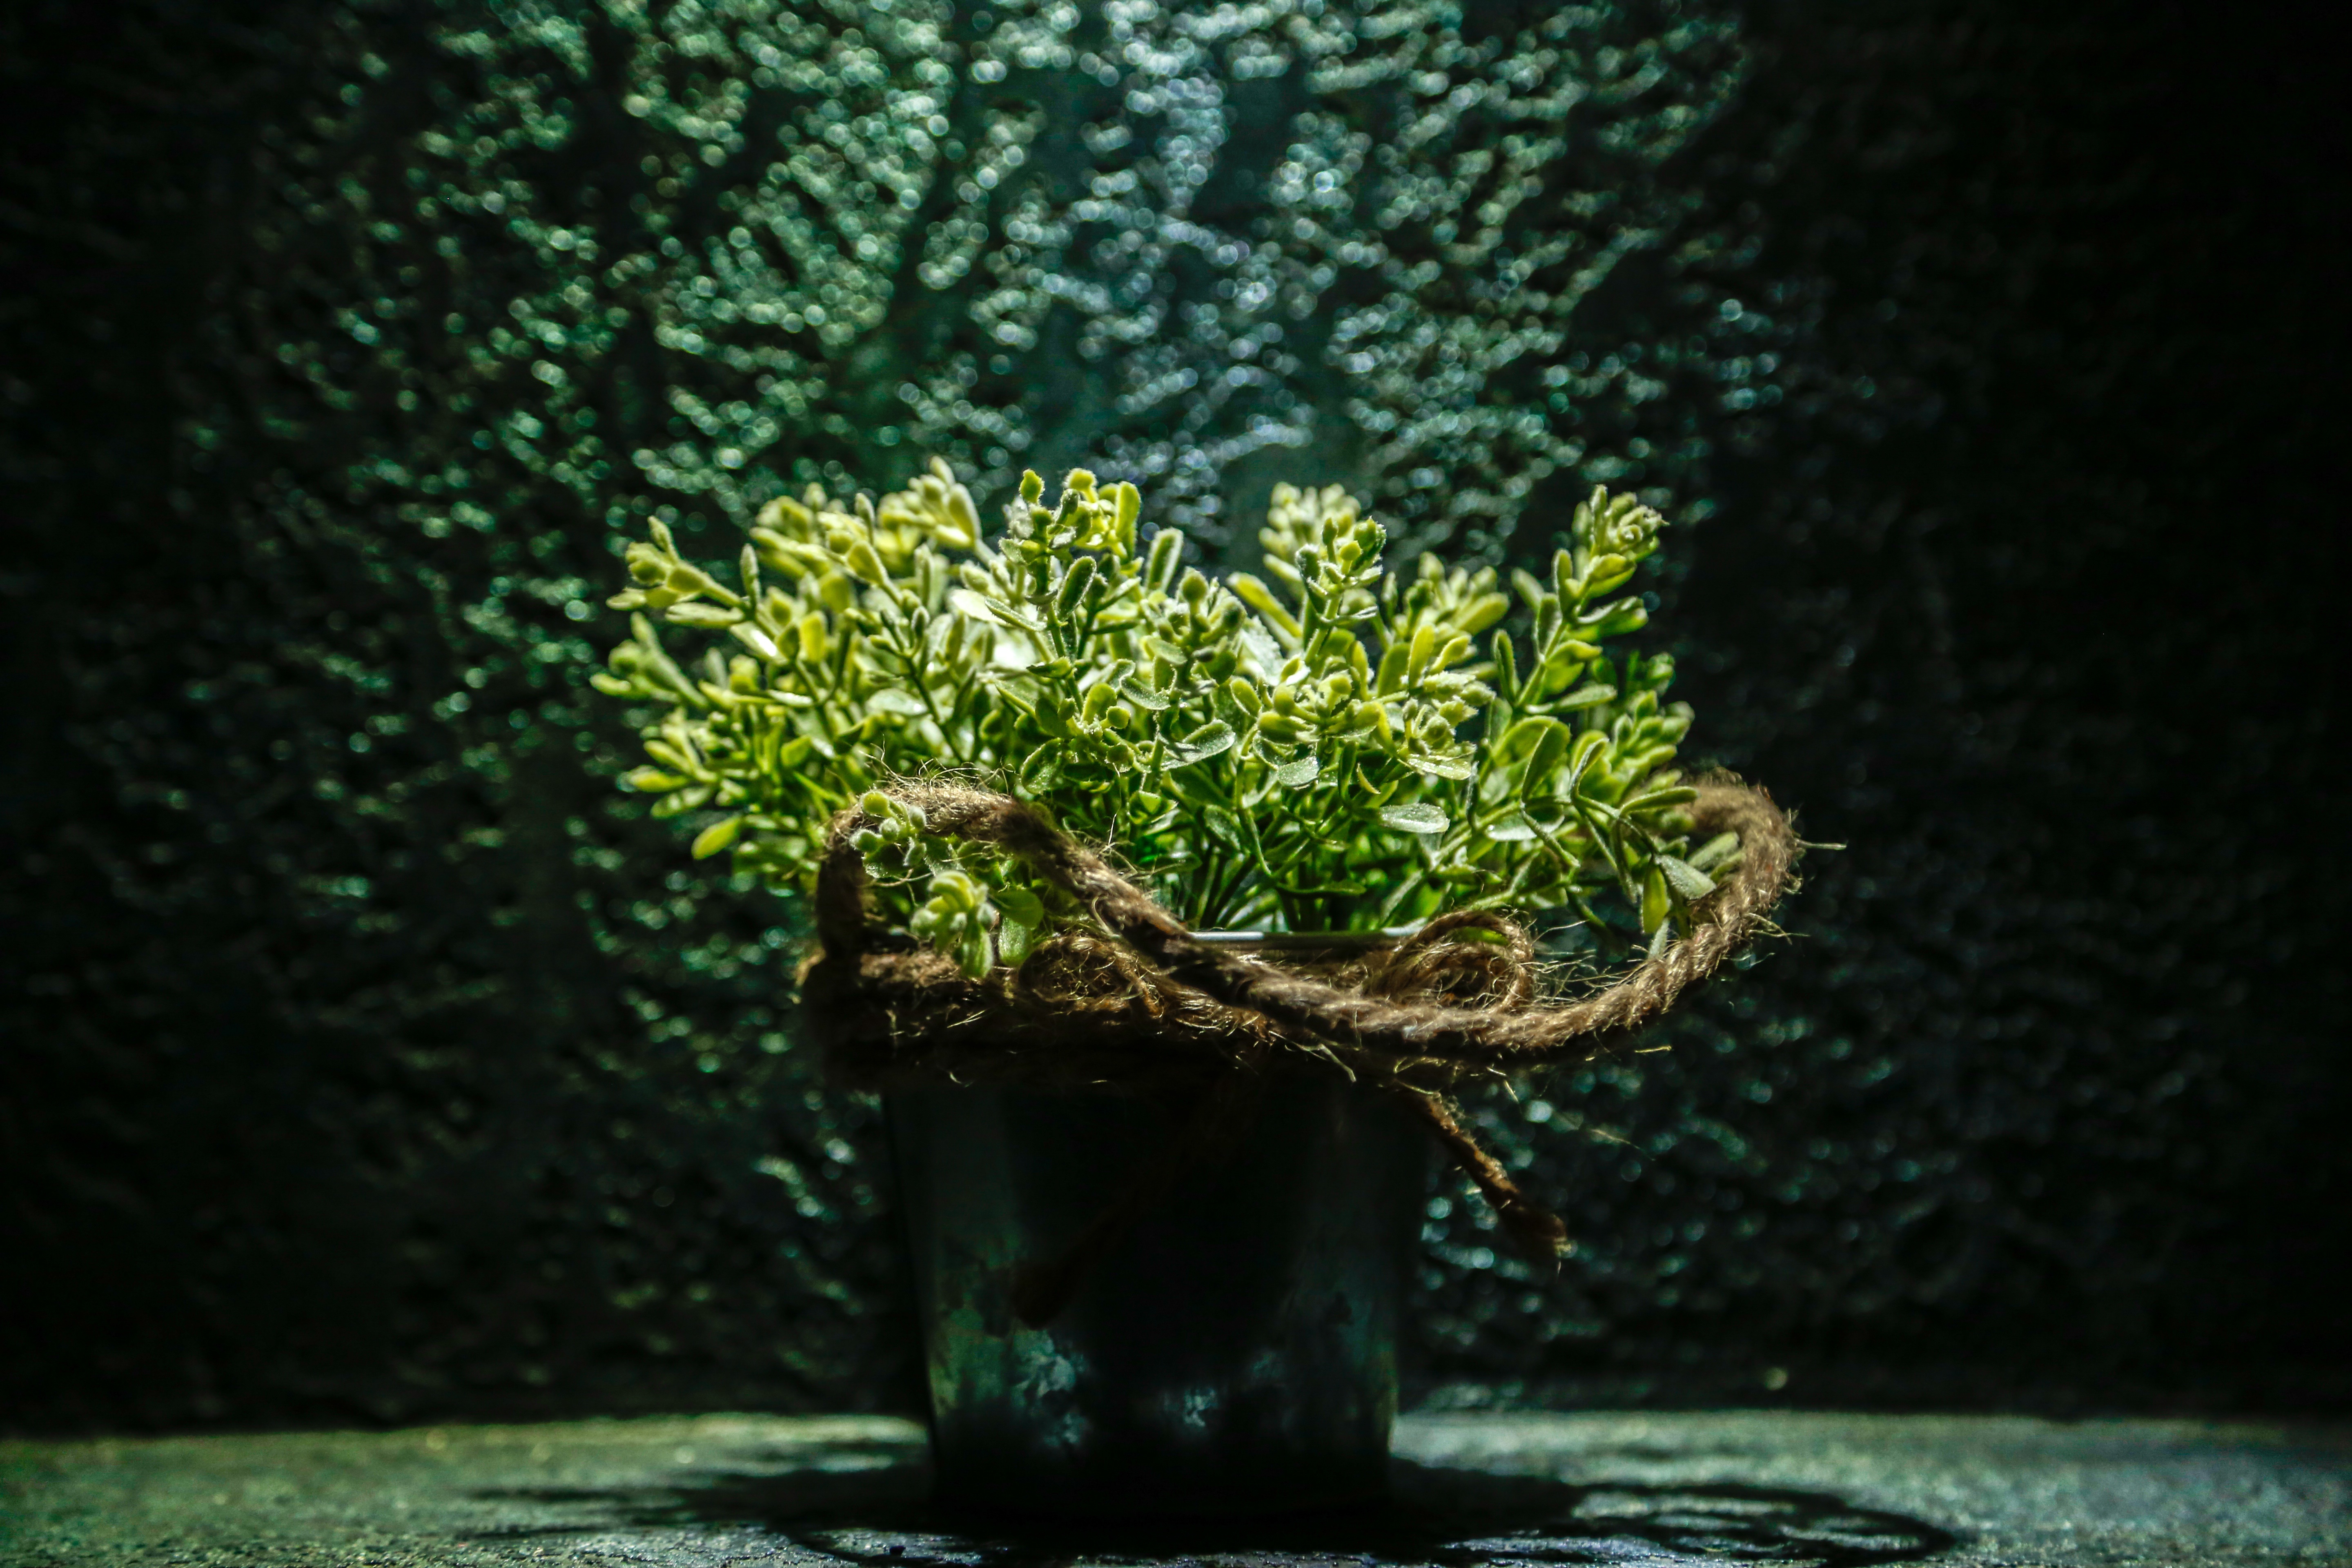
tree, branch, growth, plant, flower, home, pot, rustic, decoration, green, natural, fresh, garden, flora, design, shrub, bright, potted flower, woody plant, landscape lighting